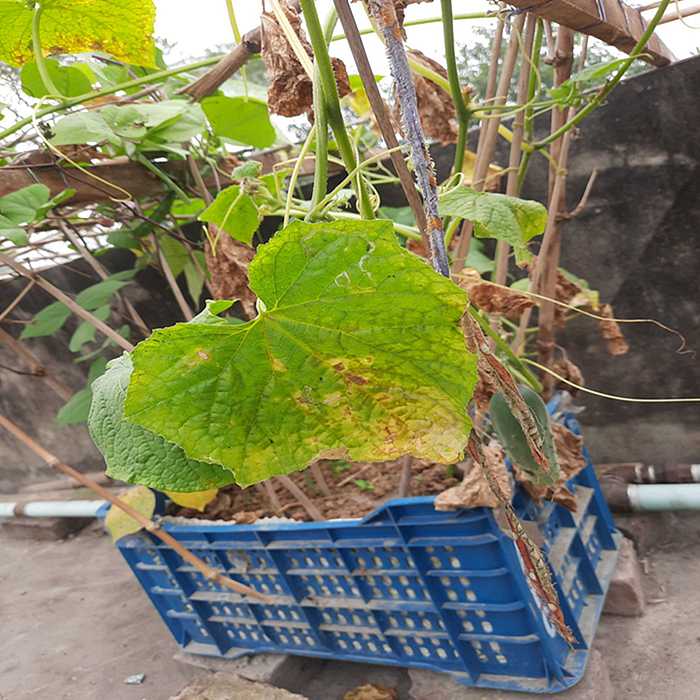
Plant: Cucumber
Label: Anthracnose lesions